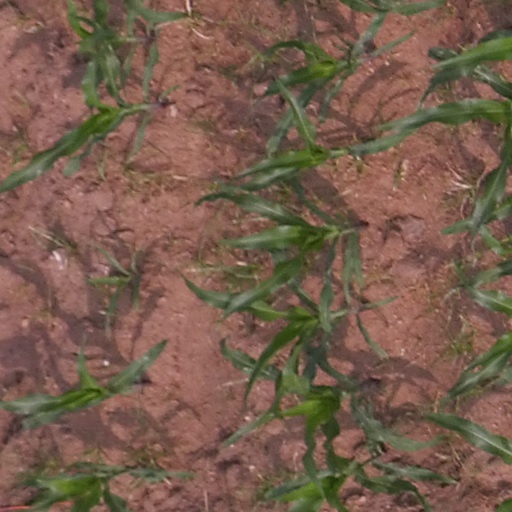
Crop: maize; corn